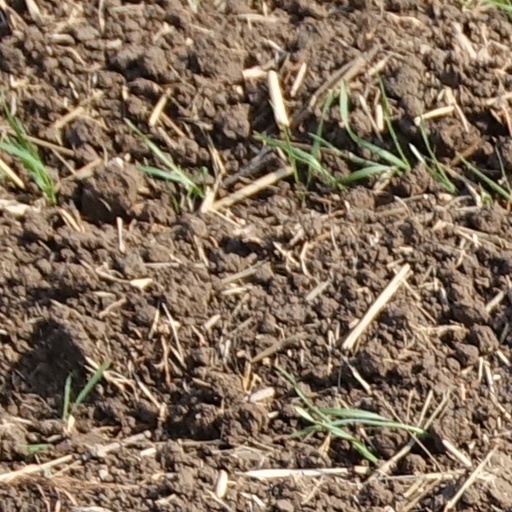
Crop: wheat